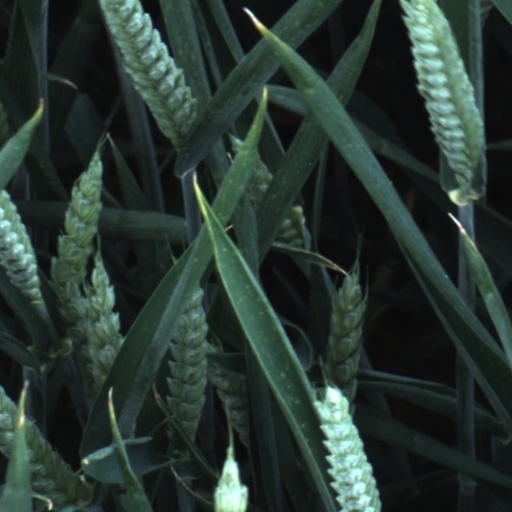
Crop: wheat